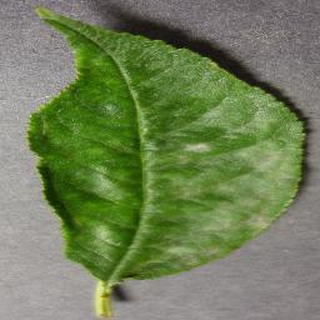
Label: cherry_powdery_mildew